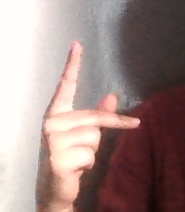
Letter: dha